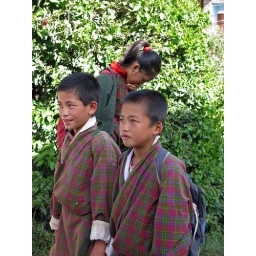
The young girl in the back simply could not muster an en face photo for the embarrassment of it all!